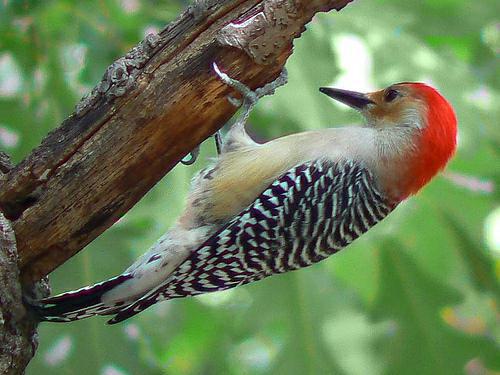
A photo of a red bellied woodpecker